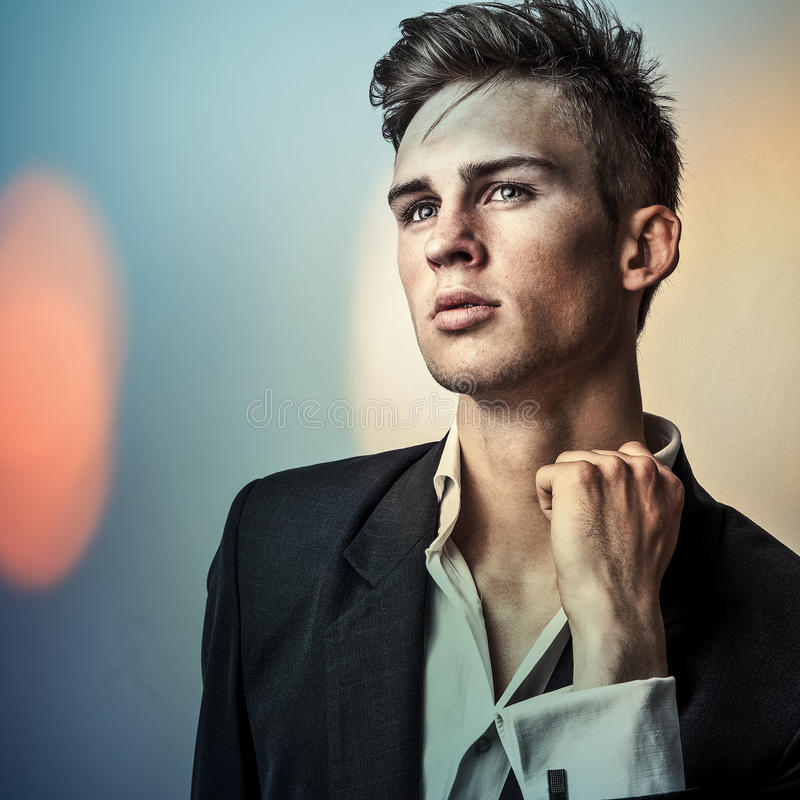
Portrait style: Real Portrait